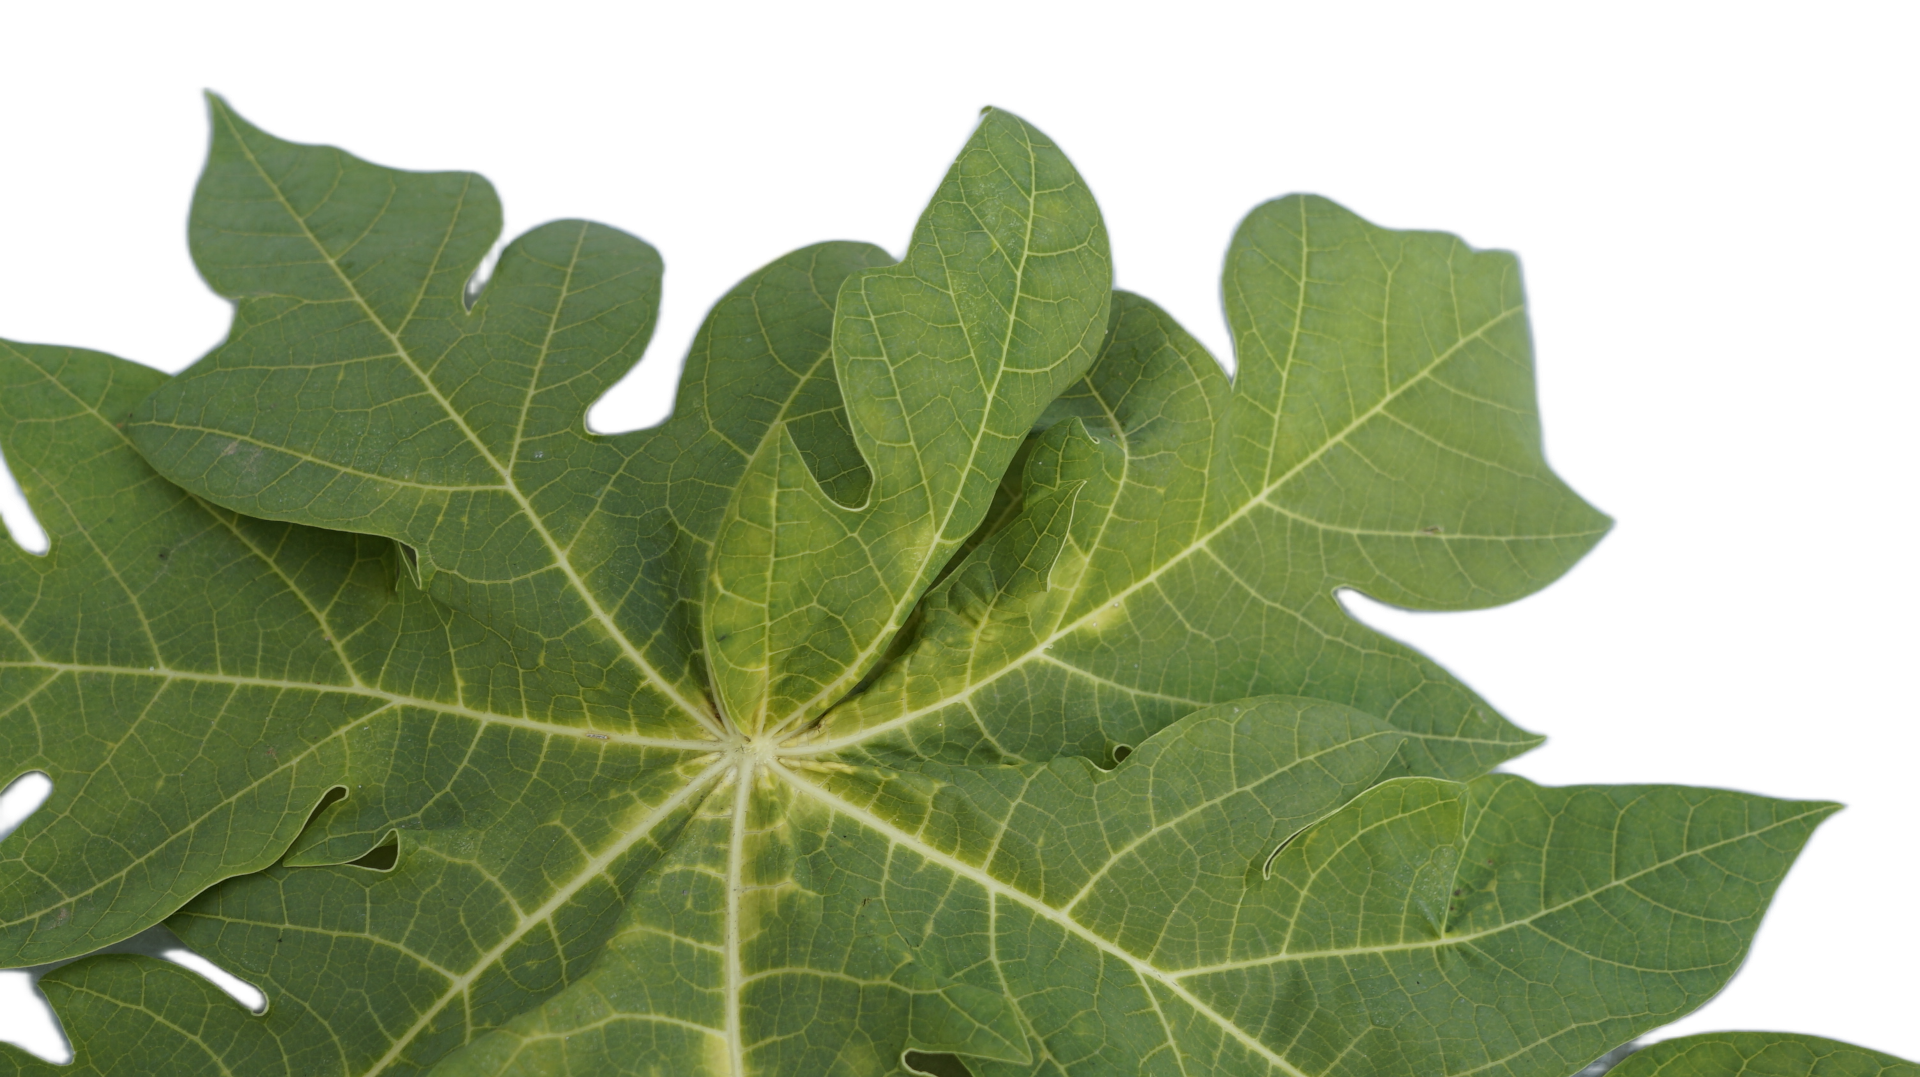
Crop: Papaya
Label: Mosaic_Virus